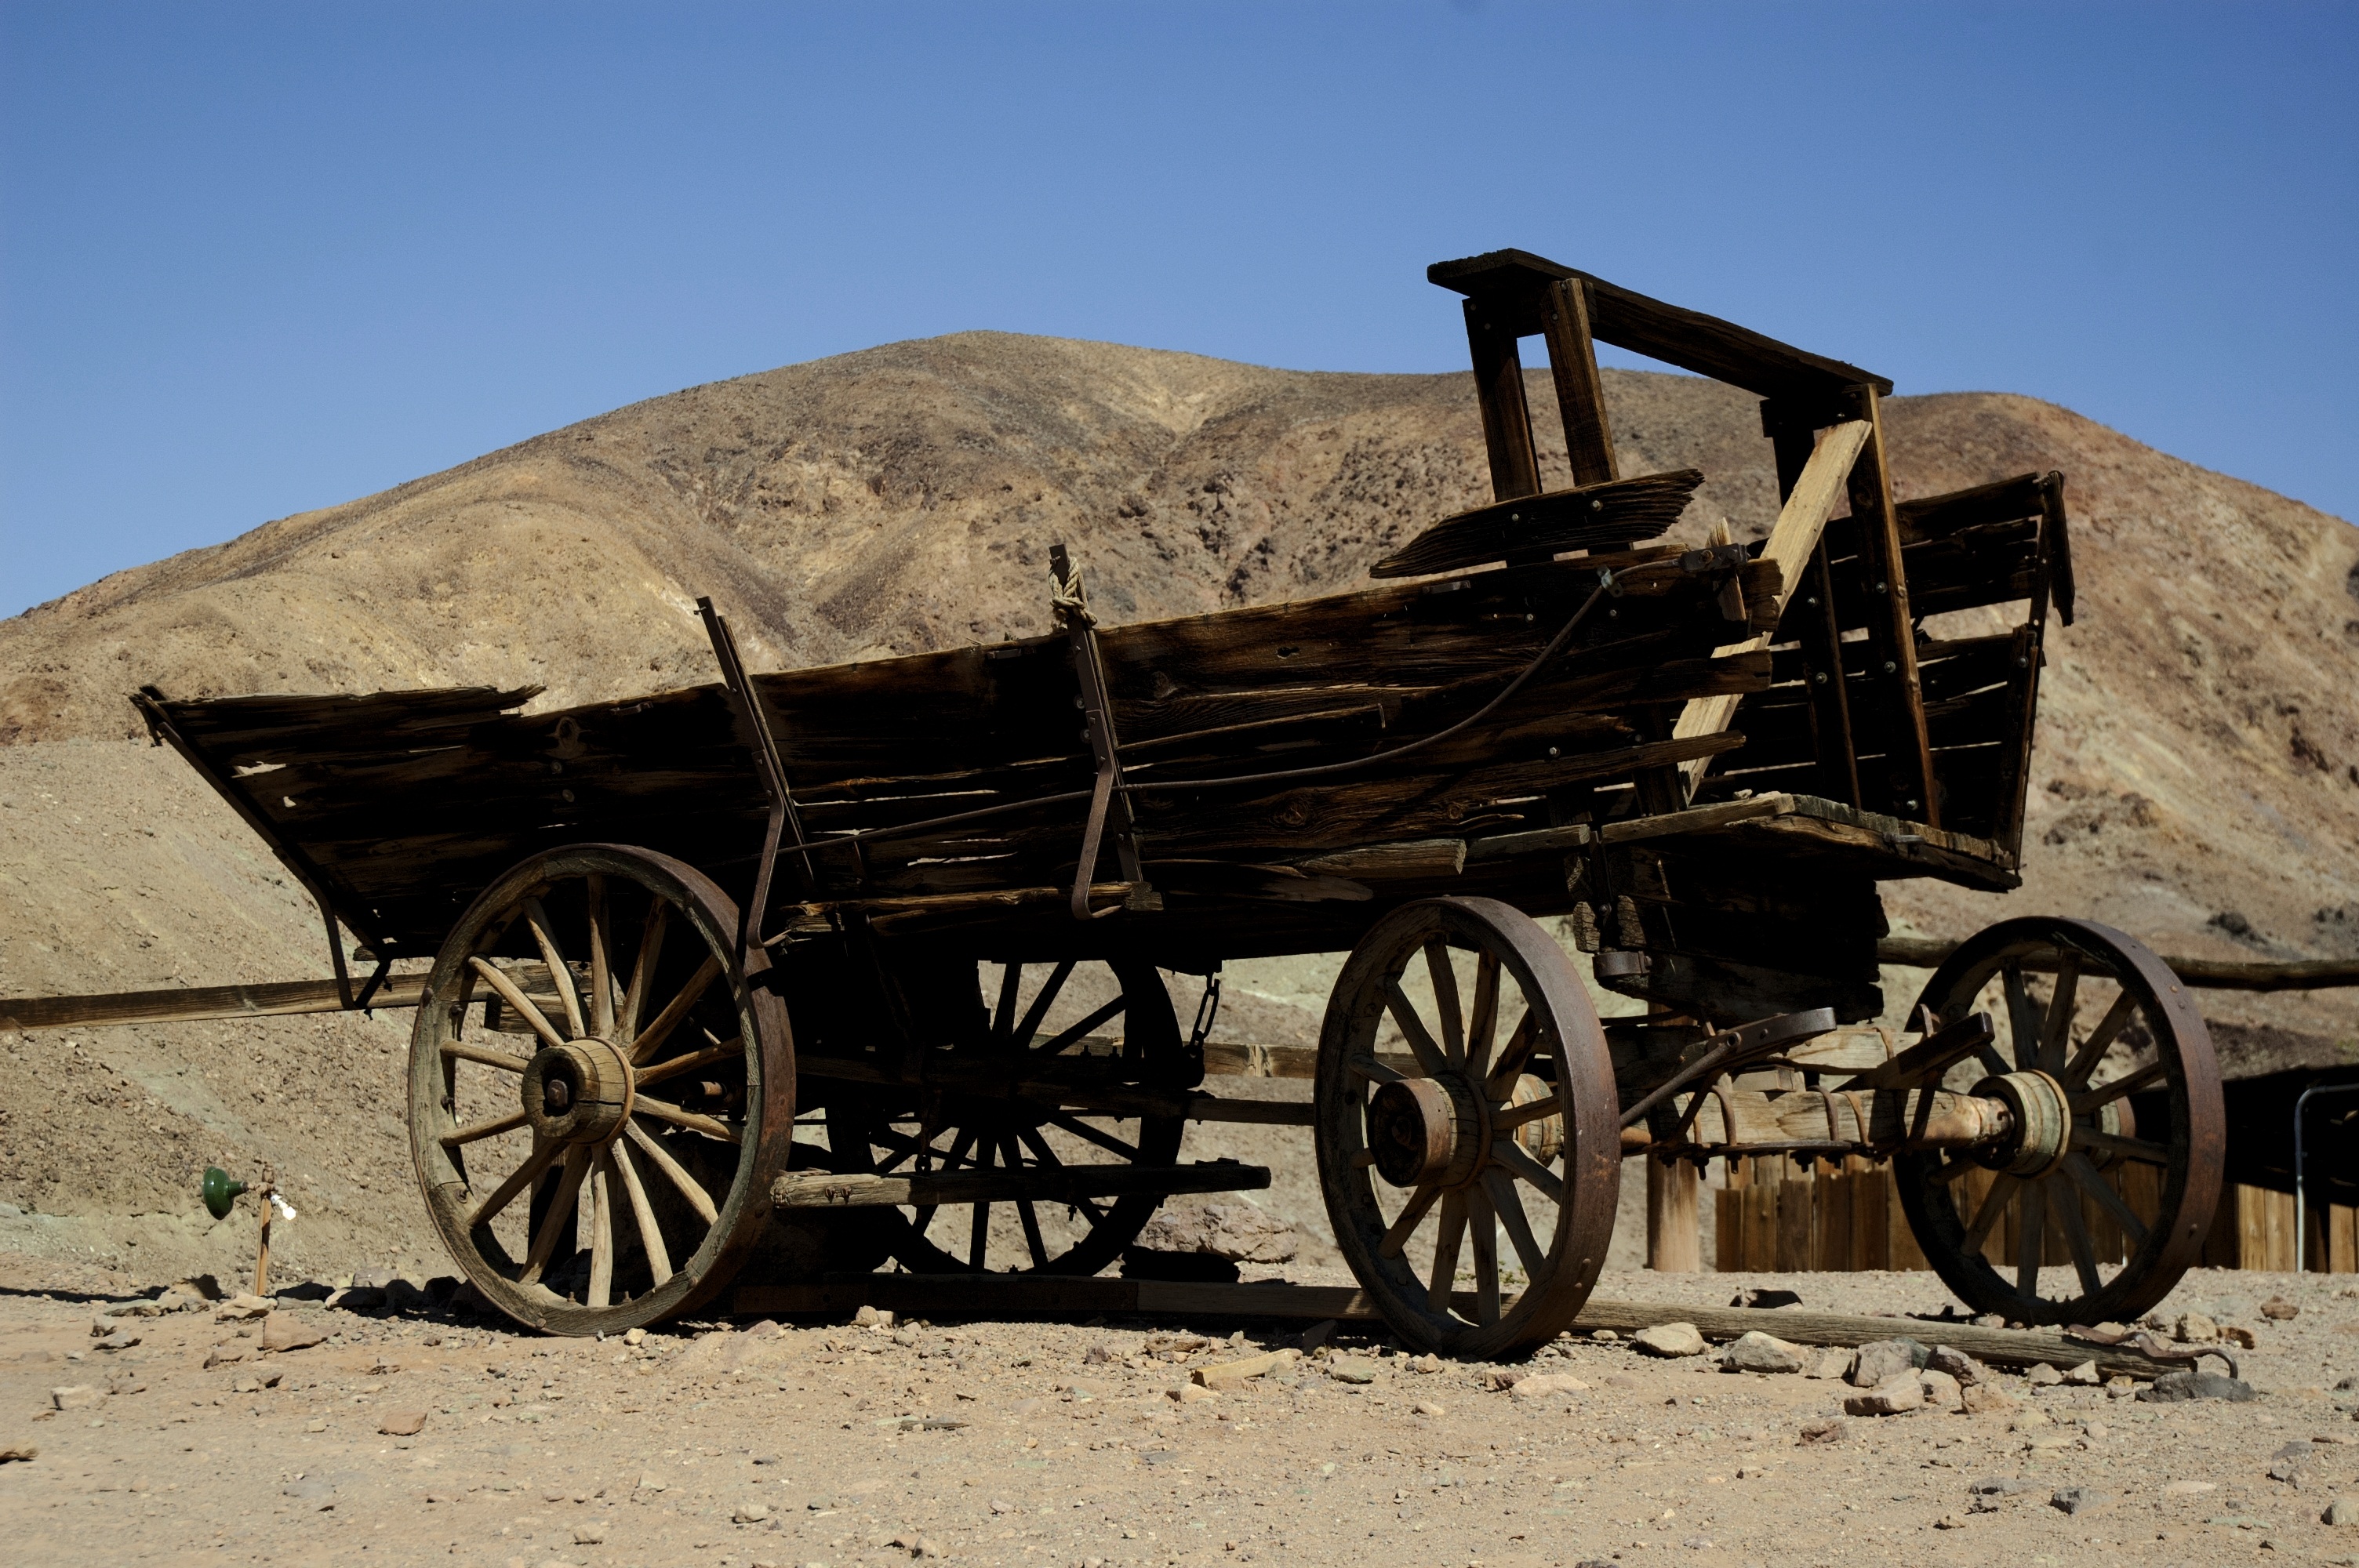
wood, wagon, cart, desert, old, transport, truck, vehicle, usa, west, carriage, western, horse and buggy